Siege of Belgrade (1789)

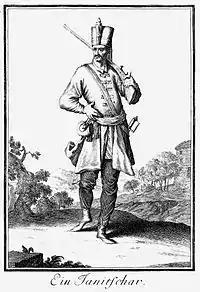
Turkish Janissary musketeer

Loudon divided the army into three parts. Clerfayt led a covering force designed to block any Ottoman relief attempts. Joseph, Count Kinsky von Wchinitz und Tettau commanded the main siege on the east bank of the Sava while Prince of Ligne commanded on the west bank of the Sava at Semlin. Also with the army were future army commanders József Alvinczi, Johann von Hiller, Michael von Melas and Karl Mack von Leiberich, the last being a promising staff officer. Francis, later to be emperor, was also with the army. In 1789, Belgrade was located on the east bank of the Sava at its confluence with the Danube. The city consisted of a hilltop castle (Kalemegdan Fortress), the town, and the suburbs. The water suburb was to the north, the Palanka suburb was south of the castle hill, and the Raitzen suburb, also to the south. To defend the city, Osman Pasha commanded a garrison of 9,000 Turks armed with 456 cannons. The Ottomans had a flotilla of 20 one-masted vessels to guard the Danube against a larger fleet of Austrian vessels.